LNER Gresley K4 61994 The Great Marquess

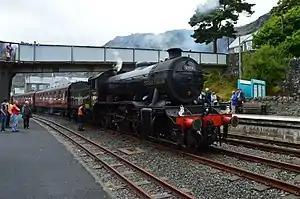
"The Great Marquess" at Blaenau Ffestiniog, Wales

LNER 3442 "The Great Marquess" is a member of the London and North Eastern Railway (LNER) Class K4 designed by Nigel Gresley for the steep grades of the West Highland Line. It was renumbered 1994 in the LNER's 1946 renumbering scheme, and then renumbered 61994 by British railways after the 1948 nationalisation of Britain's railways.